Cora (name)

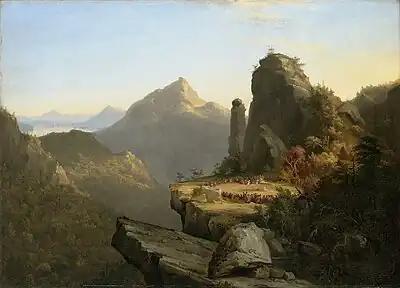
Thomas Cole, "Cora Kneeling at the Feet of Tamenund", 1827 – a scene from "The Last of the Mohicans"

Brought to fame by Marmontel, Cora inspired a series of other works, among them an opera by the French composer Étienne Méhul and a play by the German dramatist August von Kotzebue, "Die Sonnenjungfrau" (The Virgin of the Sun), both of 1791. Likely to have followed in this tradition, James Fenimore Cooper gave the name Cora to his heroine in "The Last of the Mohicans" of 1826.